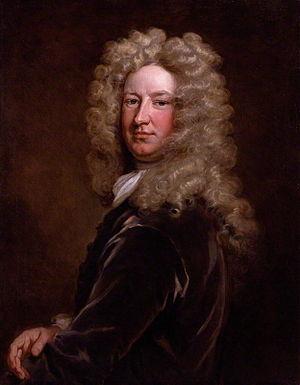
Samuel Garth est un poète et médecin anglais, né dans le comté d’York en 1661 et mort le 18 janvier 1719.